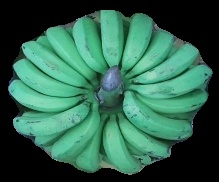
Variety: pachbale
Grade: grade2